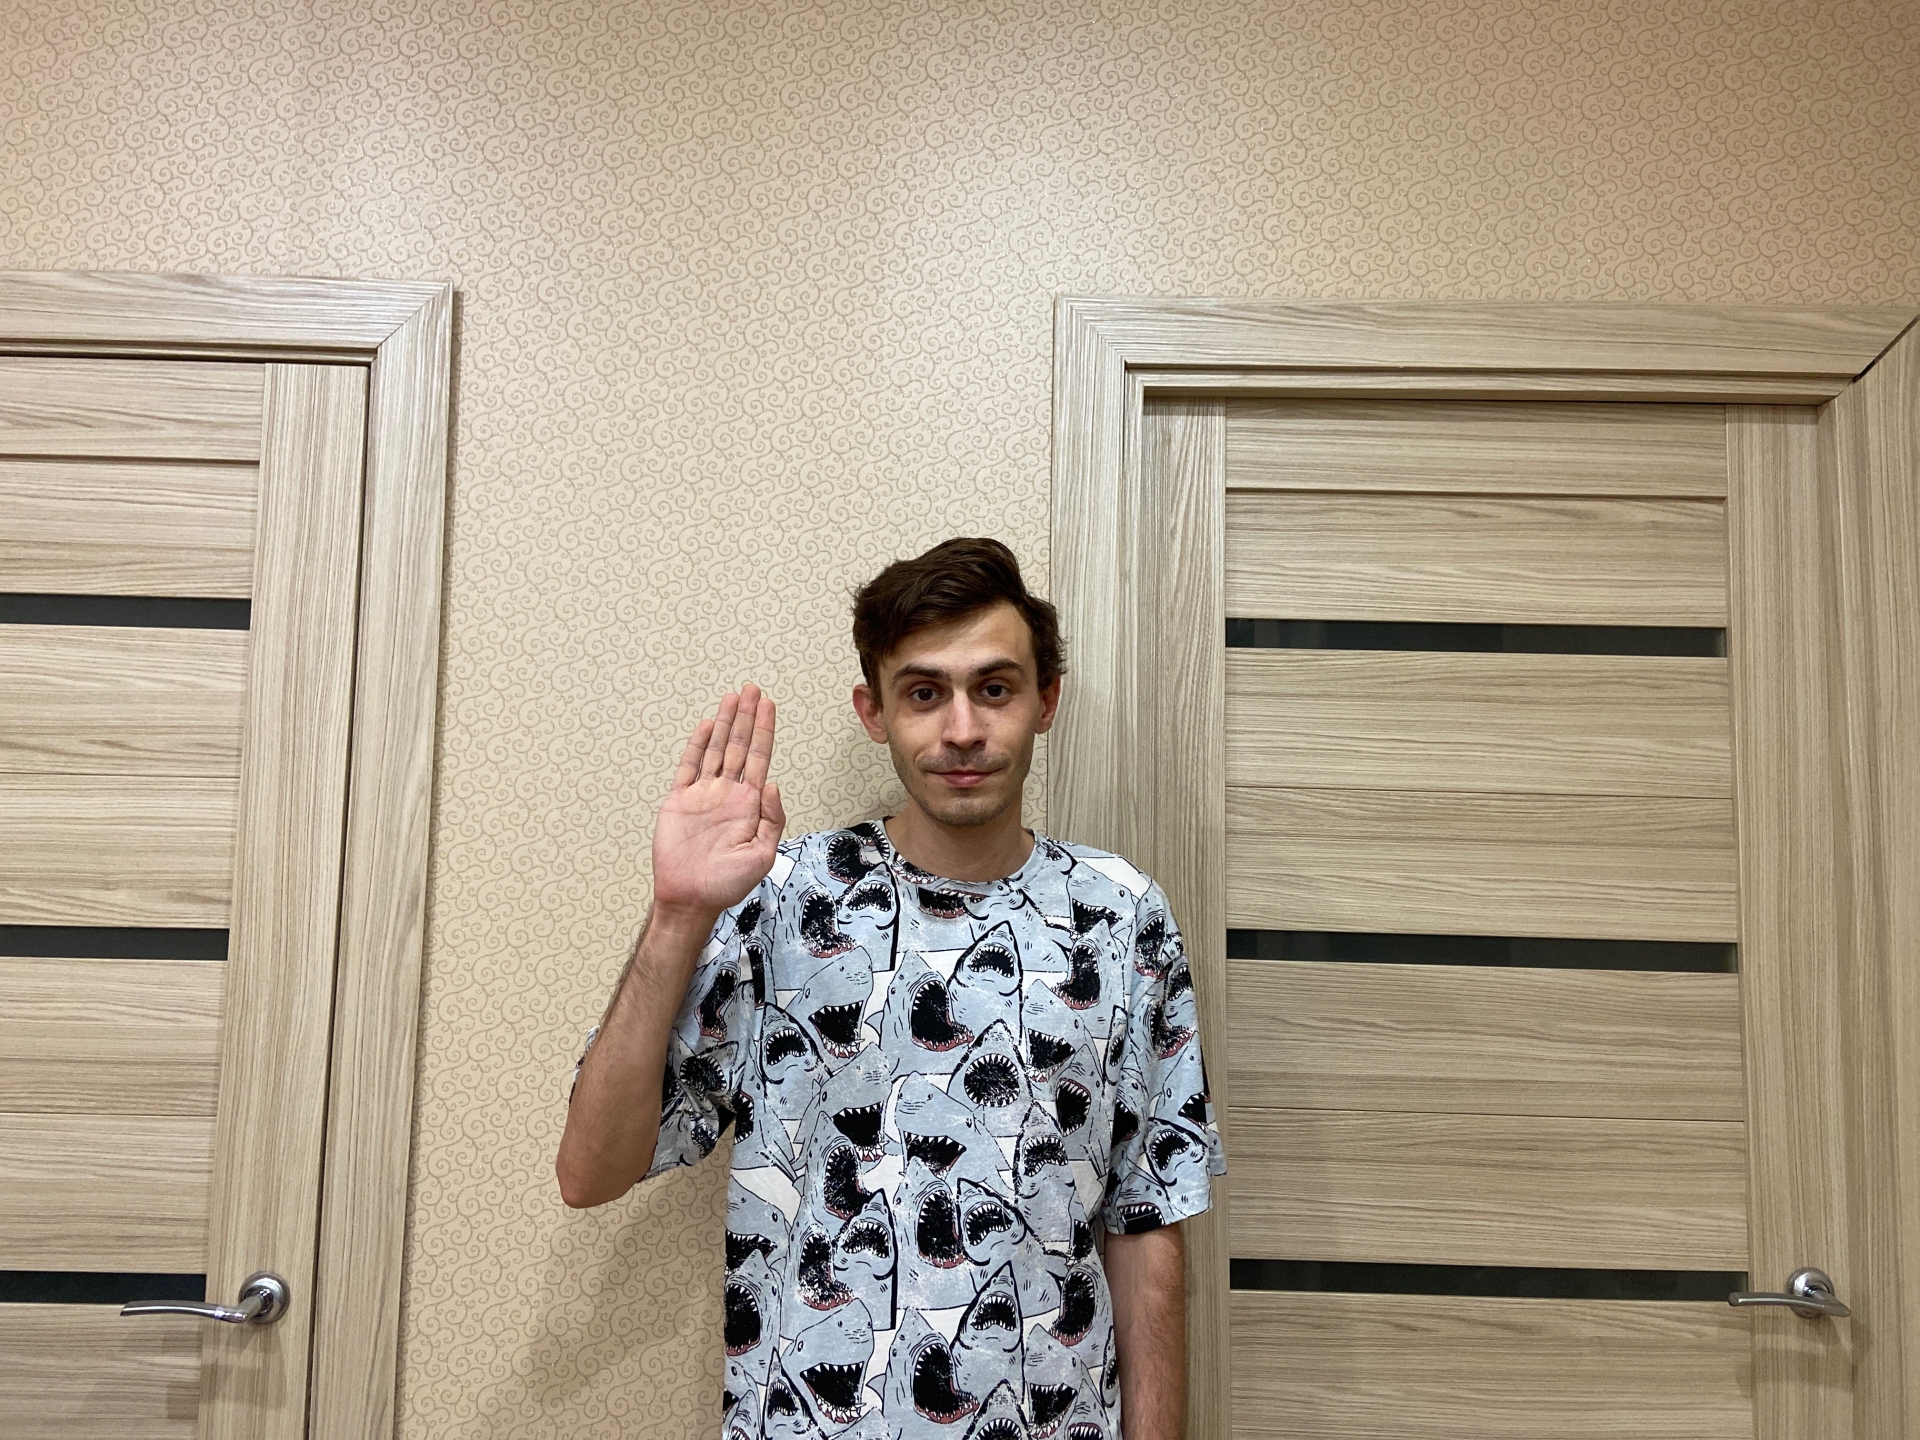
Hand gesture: stop